Uruguayan Americans

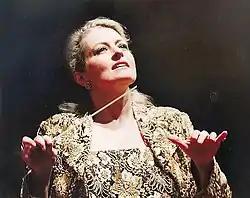
Gisele Ben-Dor conducting an orchestra

According to the 2010 census on the Uruguayan descent population in the U.S., there are about 56,884 people of that origin. The majority of Uruguayans that migrated to the United States arrived in the 1960s and 1970s. It is estimated that, between 1963 and 1975 (when the country's economy suffered a huge drop), 180,000 Uruguayans left the country. Later on, between 1973 and 1985, during the period of oppressive military control, 150,000 Uruguayans left Uruguay. And, in 1989, only 16,000 of these citizens had returned to their native country. When these two figures are added together, the migration figure stands at approximately one-tenth of the population of Uruguay.